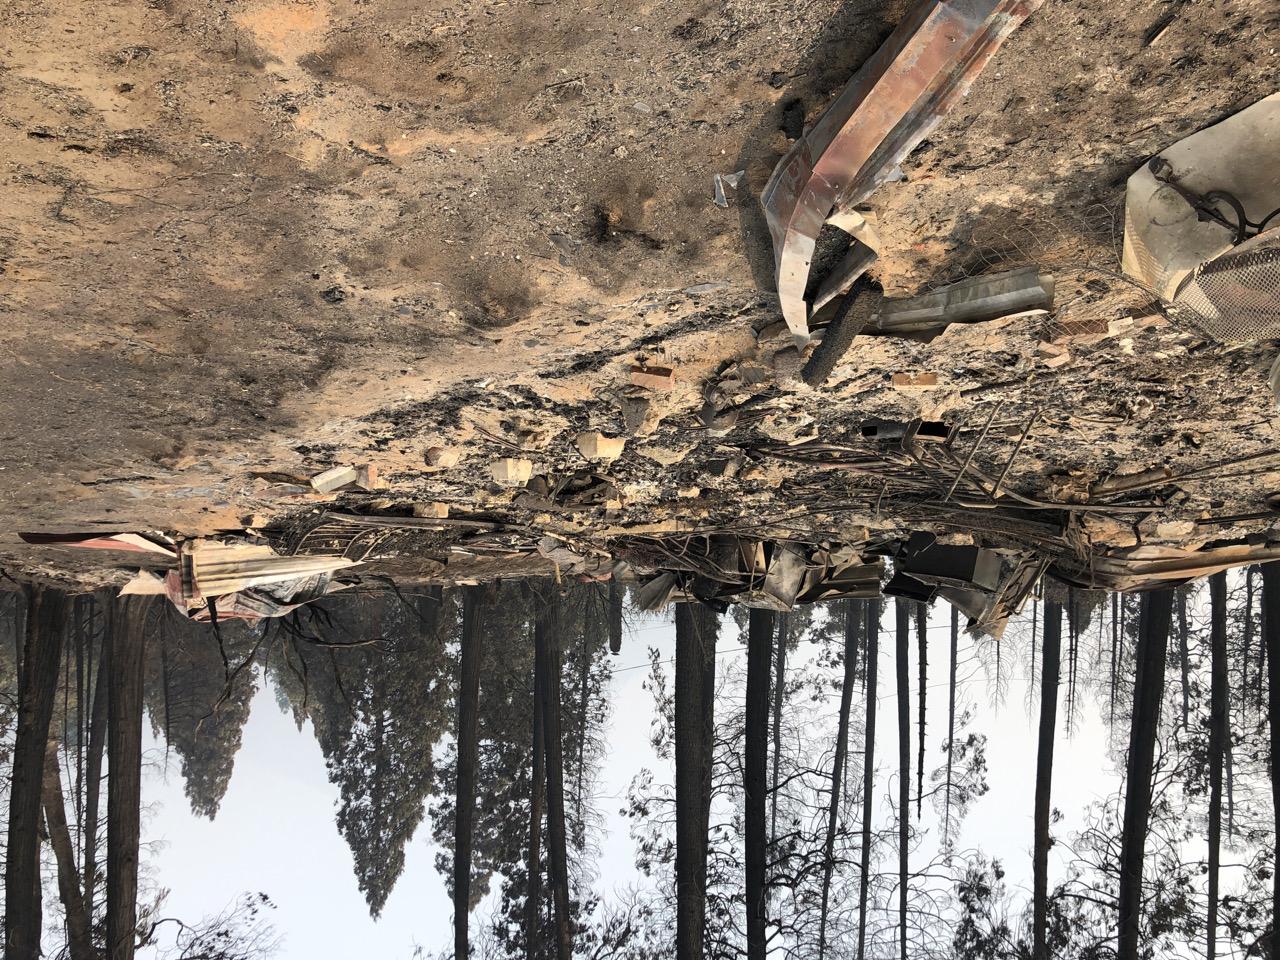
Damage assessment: destroyed